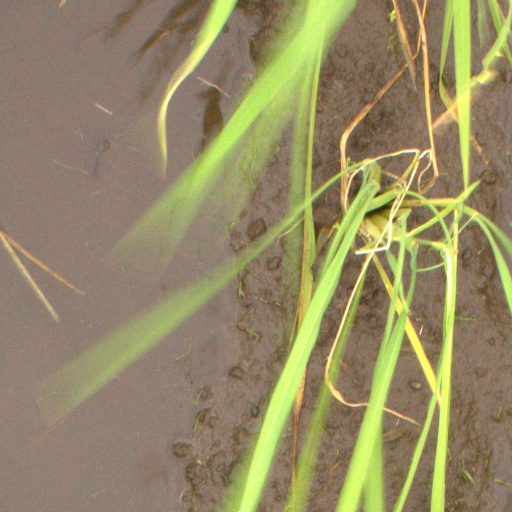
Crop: rice